Voxeljet

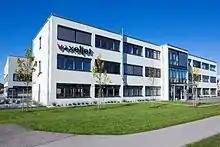
voxeljet Friedberg

In the spring of 2010, voxeljet moved into a new administration building and production halls in Friedberg. During the same year, voxeljet was added to the list of Germany's top 100 innovators and received the "Top 100" seal of approval.